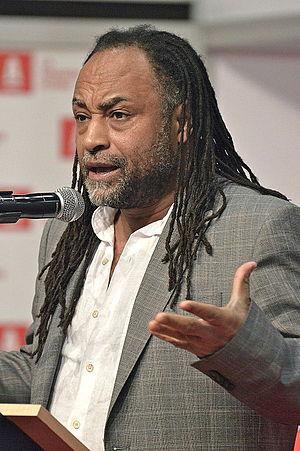
Rodney Saint-Éloi au Salon international du livre de Québec 2014
Rodney Saint-Éloi est un poète, écrivain, essayiste, académicien et éditeur né à Cavaillon en 1963.
La littérature haïtienne et la vie politique ont toujours été fortement imbriquées, à tous les stades de l'histoire d'Haïti. Les intellectuels haïtiens se sont tournés, successivement ou simultanément vers la France, l'Angleterre, l'Amérique, et puisent aux sources des traditions africaines. Dans le même temps, l'histoire d'Haïti a toujours été un matériau riche d'inspiration pour la création littéraire, avec ses héros, ses soulèvements, ses cruautés et ses rites.